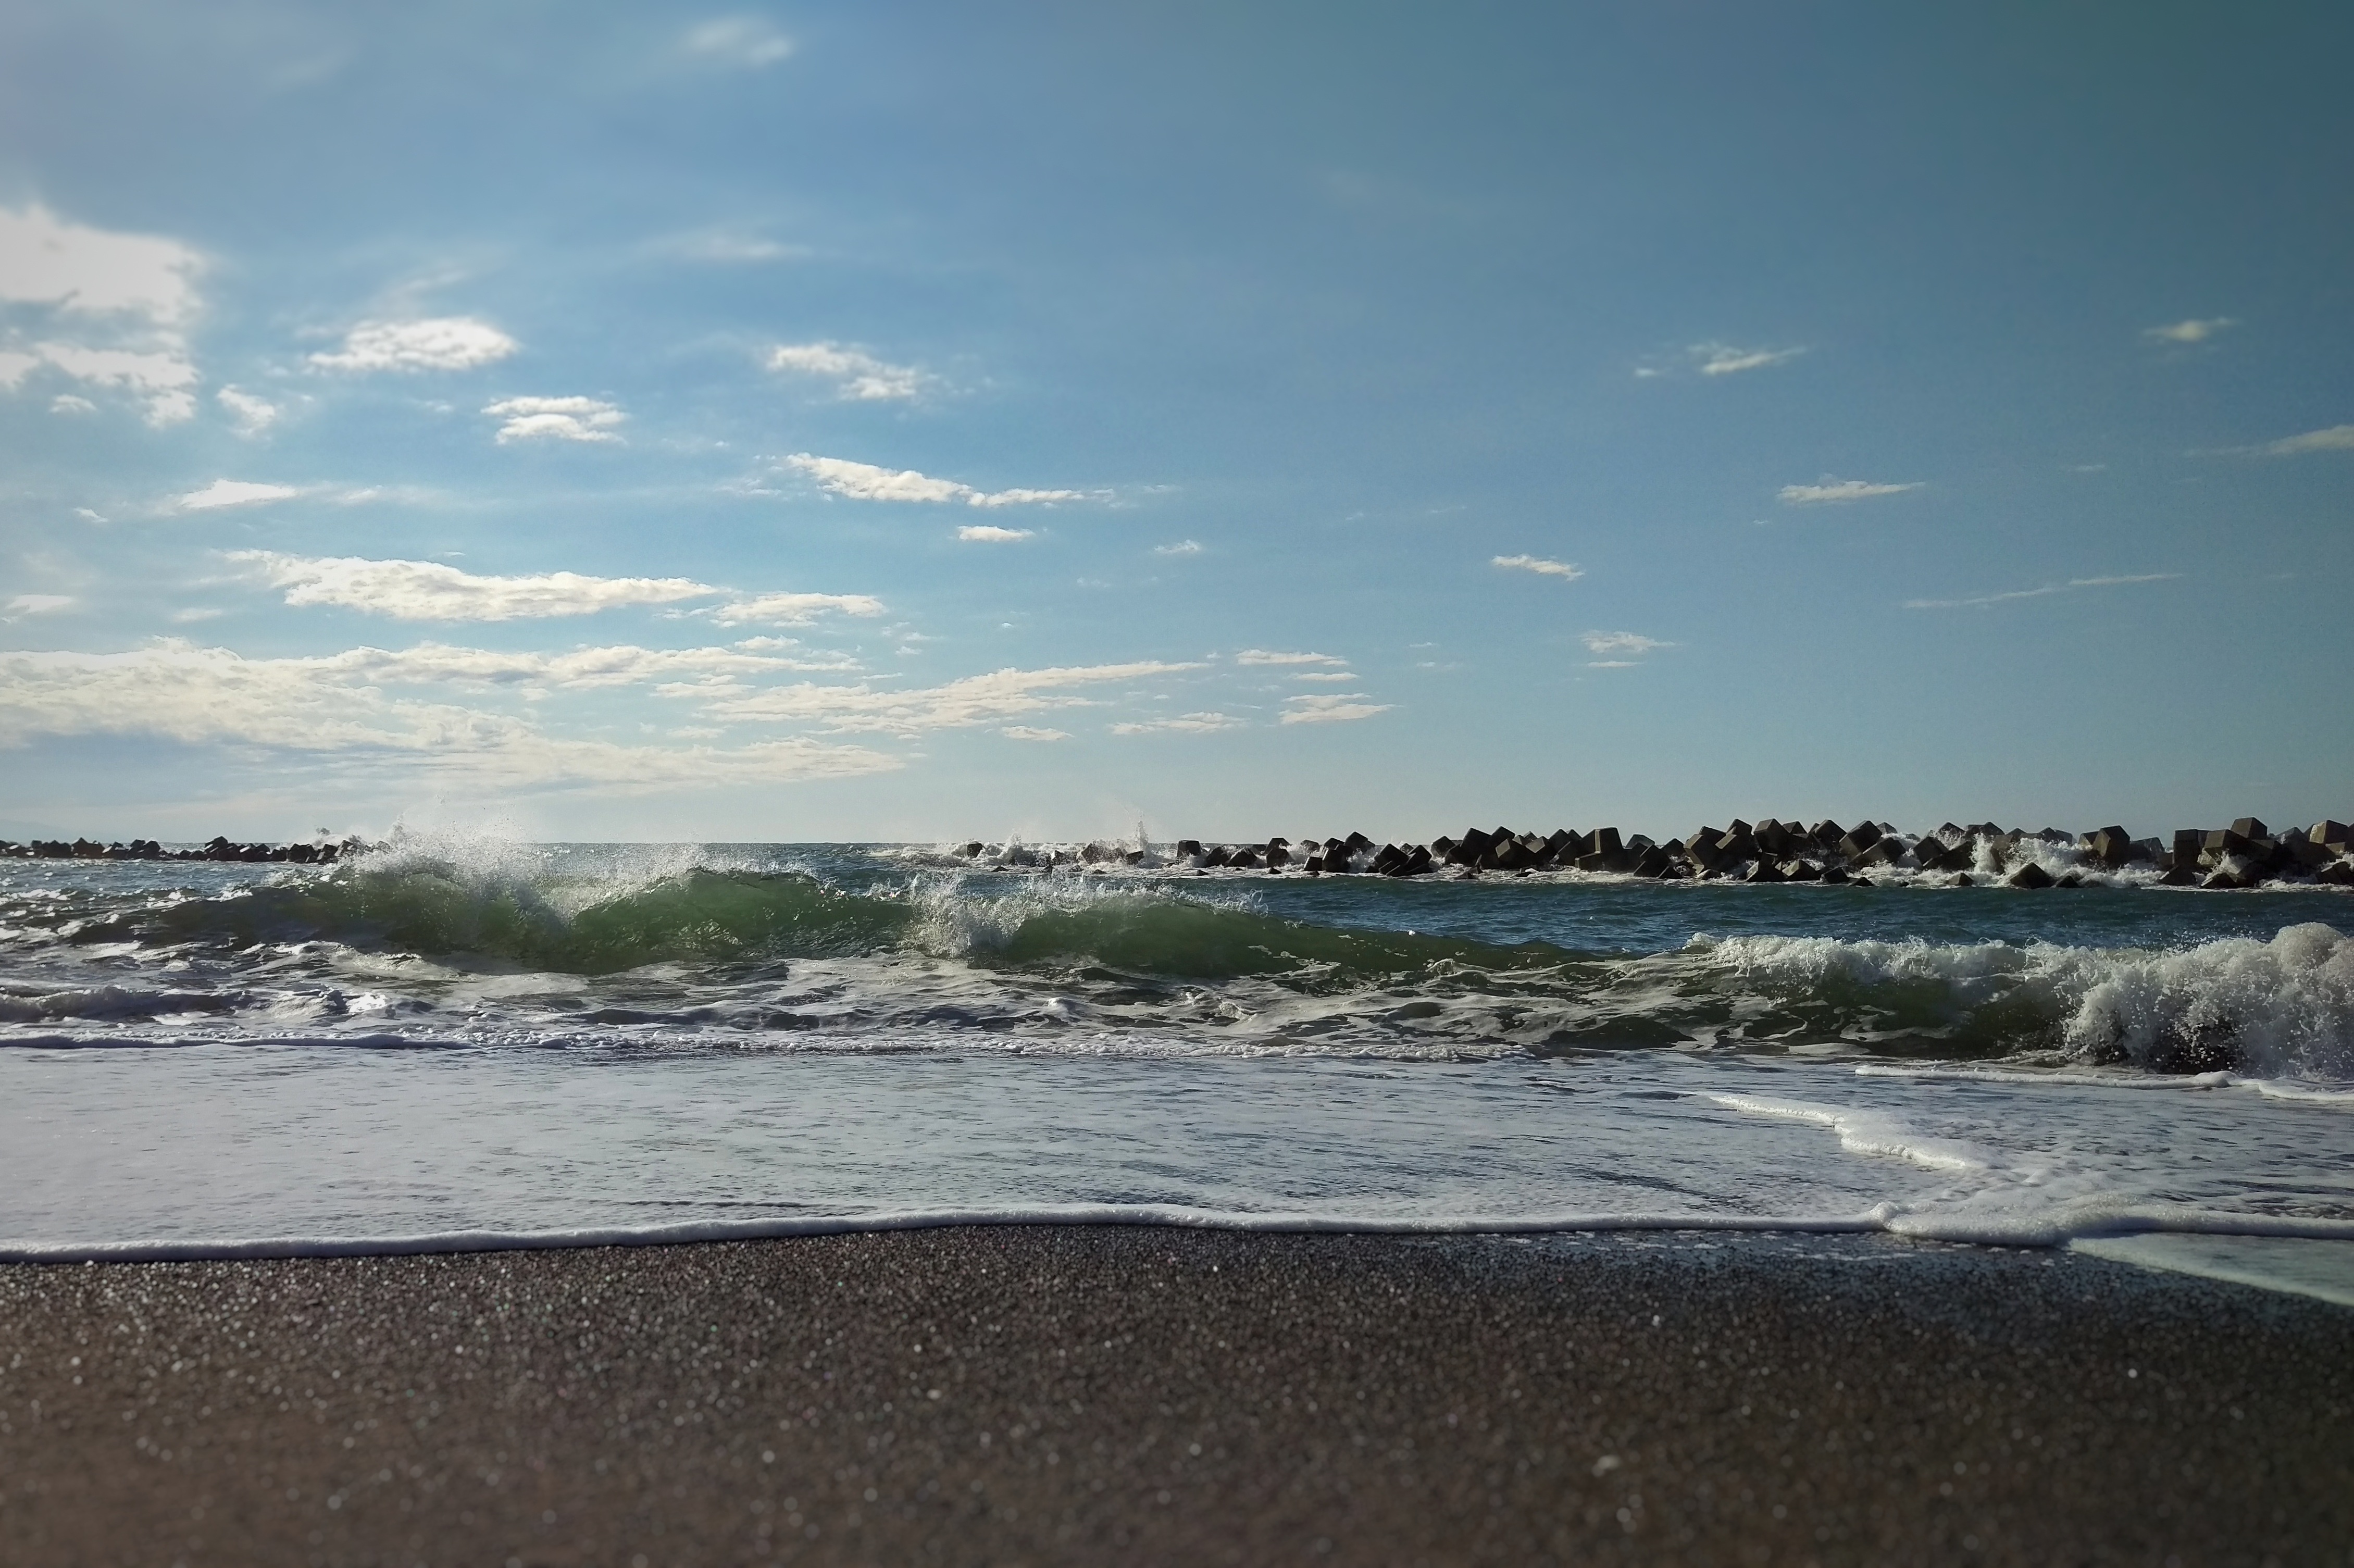
beach, landscape, sea, coast, sand, ocean, horizon, cloud, sky, shore, wave, foam, walk, natural, bay, bubble, body of water, wind wave